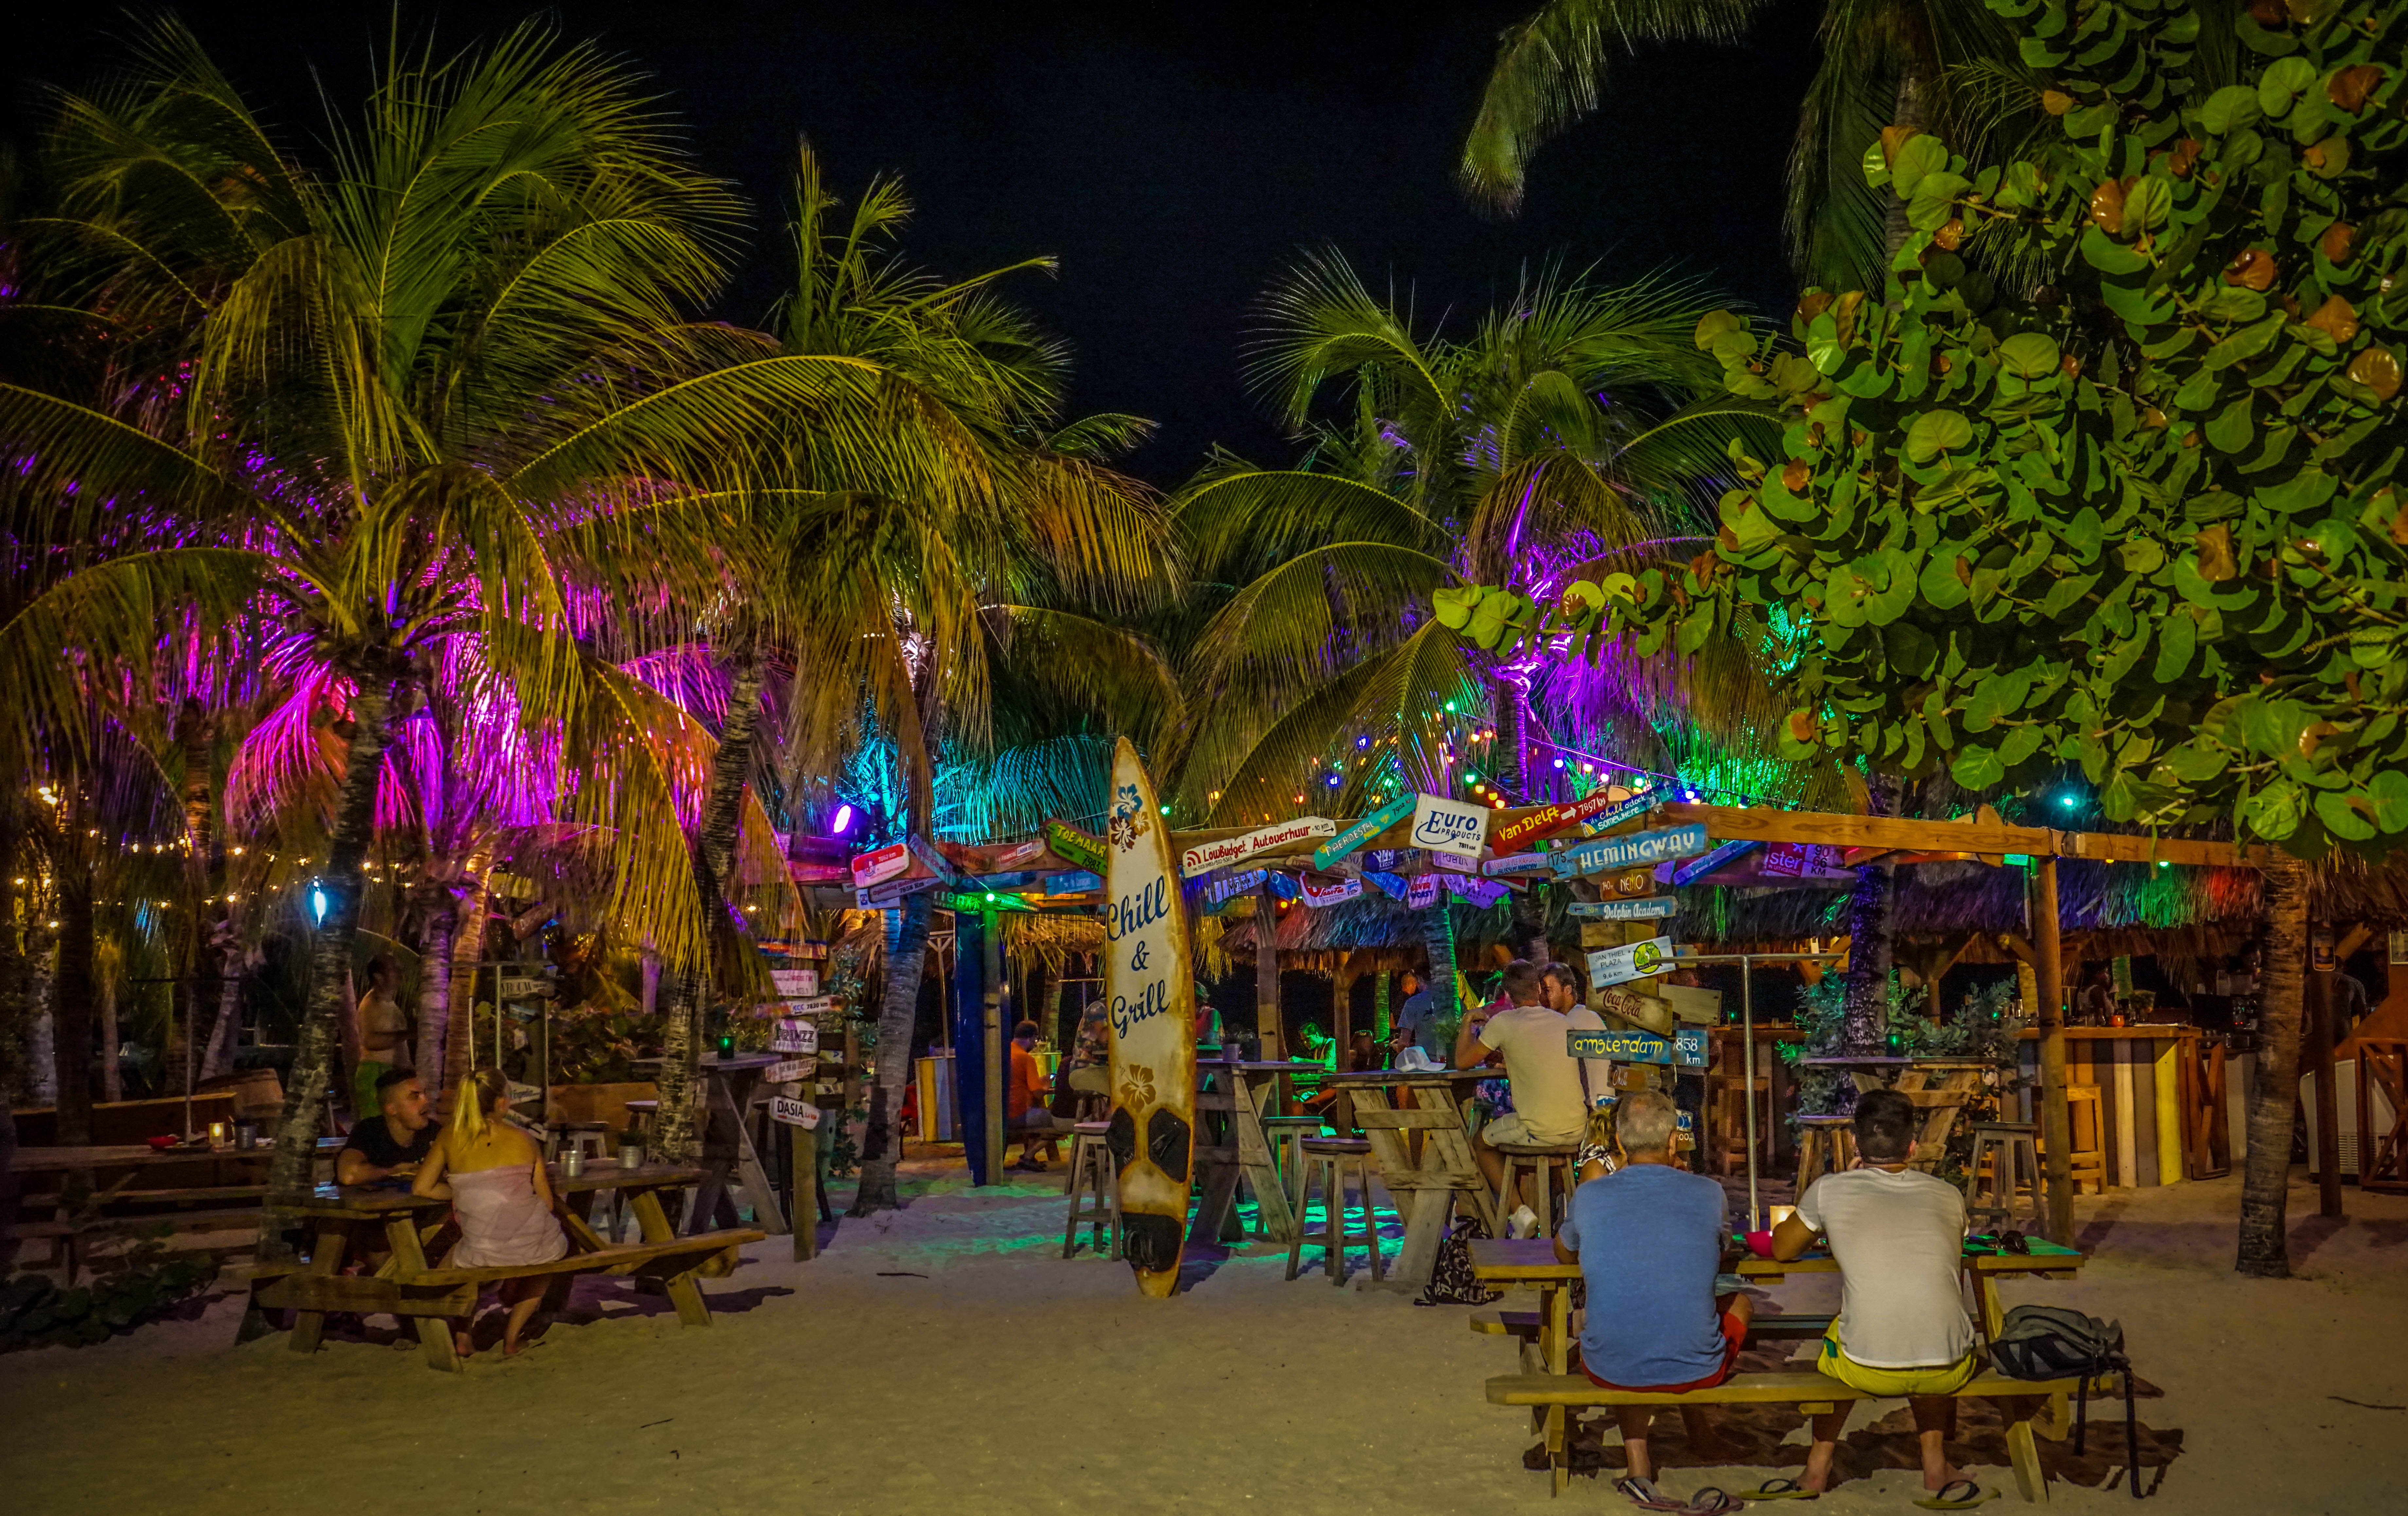
night, summer, travel, bar, amusement park, tropical, park, lagoon, island, drink, nightlife, club, blue, colorful, cocktail, netherlands, resort, dutch, caribbean, vibrant, palm trees, antilles, nightclub, curacao, willemstad